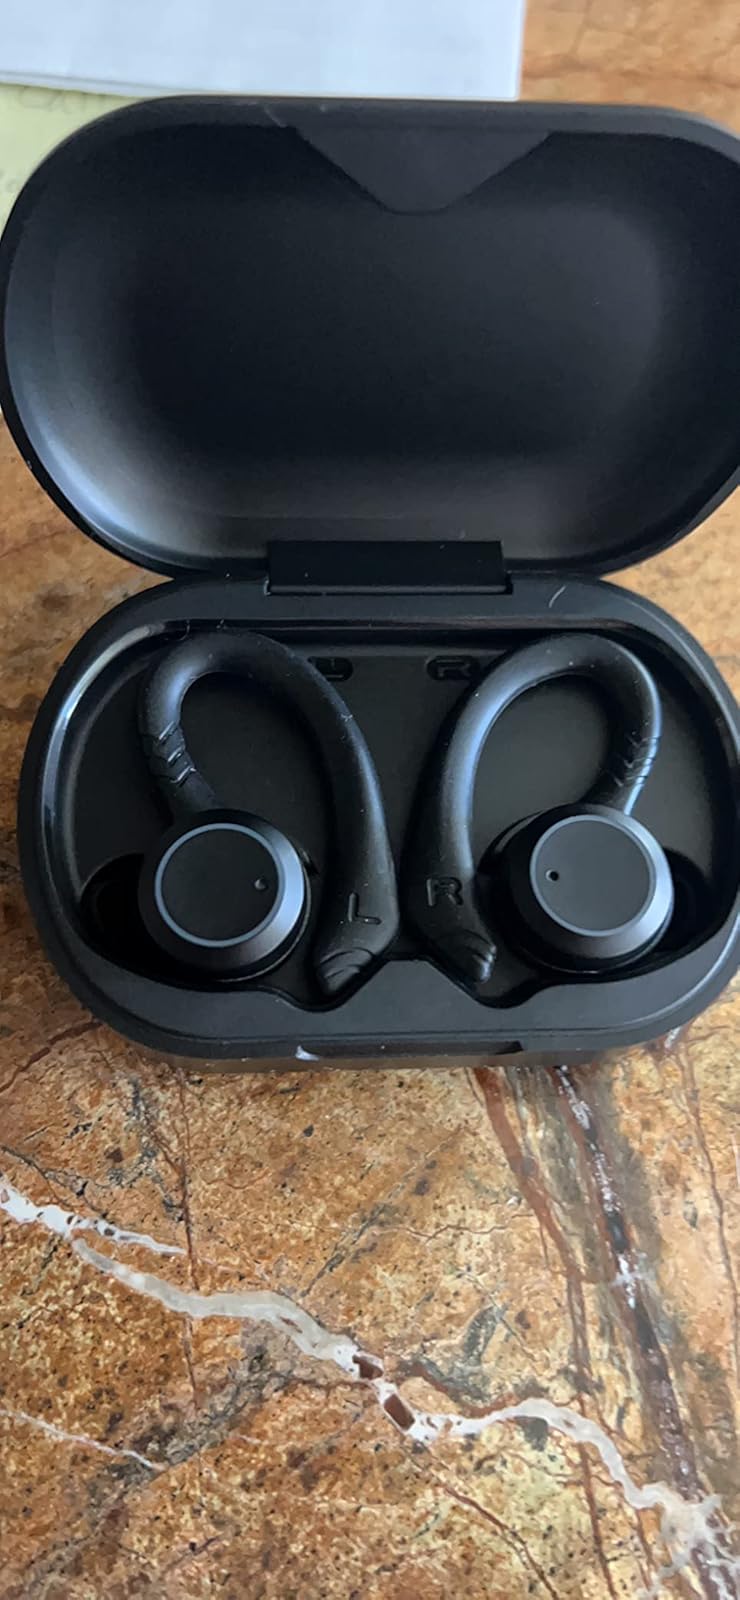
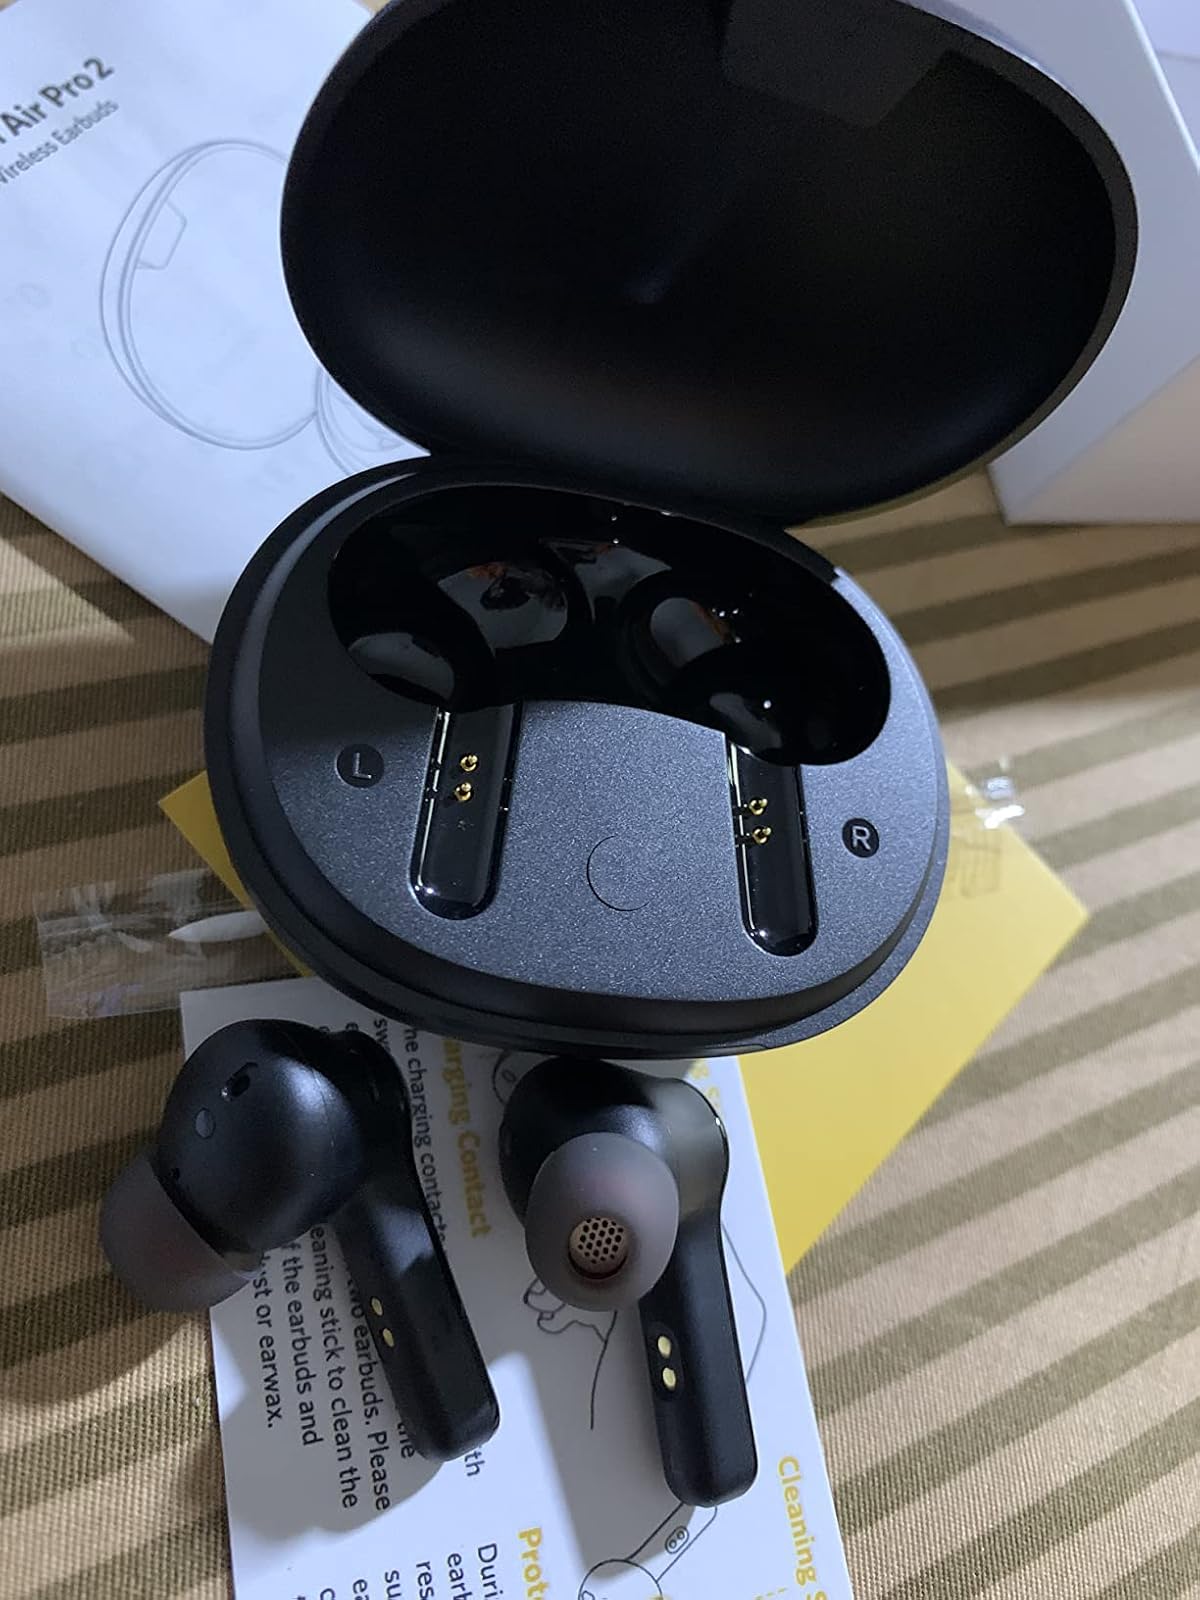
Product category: earbuds
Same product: no